David Mabuza

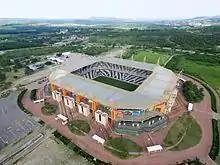
While Mabuza was Premier, there was a series of scandals about an alleged violent cover-up of tender corruption related to the construction of Mbombela Stadium.

Mabuza was accused of involvement in political corruption and tender fraud. In August 2018, in a lengthy exposé, the "New York Times" reported that while Premier Mabuza had built a network of political patronage in Mpumalanga by artificially inflating, and carefully distributing, contracts to build schools in the province – a strategy facilitated by his Rapid Implementation Unit – and thereby strengthened his political base at the expense of the public service delivery. Mabuza also had a long-running dispute with Fred Daniel, the owner and developer of a Mpumalanga nature reserve, who claimed that Mabuza was implicated in fraudulent land scams in the province while MEC. He said that the various allegations against him are part of a smear campaign by his opponents.